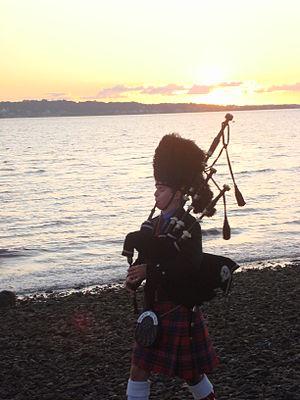
La toque de plumes est un accessoire vestimentaire porté sur la tête. Cette toque est utilisée principalement comme coiffure militaire notamment par les régiments d'infanterie écossaise de l'armée britannique sur une période allant d'environ 1763 à la Première Guerre mondiale. Elle est de nos jours portée par les joueurs de cornemuse à travers le monde. De la même manière elle est portée par les régiments de plusieurs armées du Commonwealth.